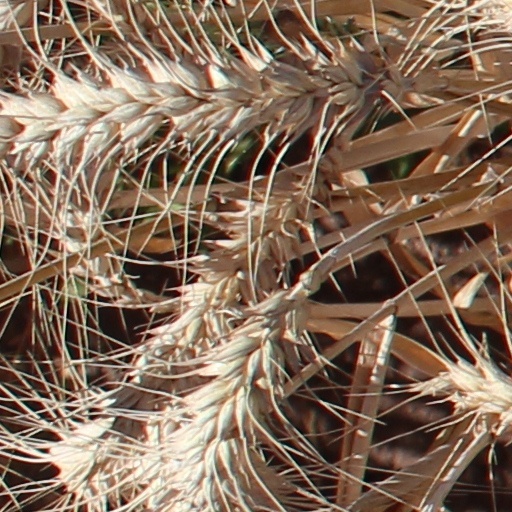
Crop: wheat